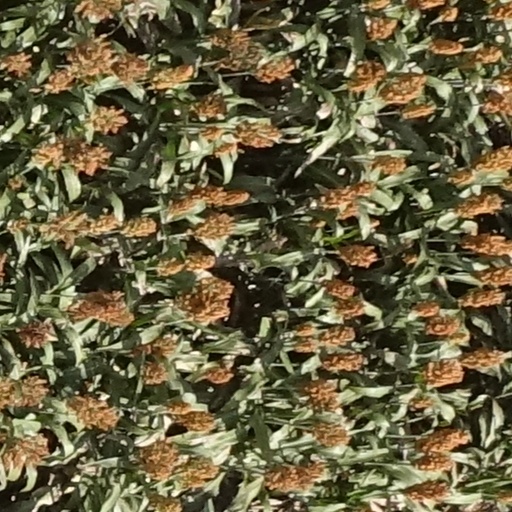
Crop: sorghum